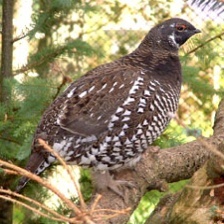
Species: BLUE GROUSE
Scientific name: DENDRAGAPUS OBSCURUS
ImageNet parent category: black_grouse